Ted Conover

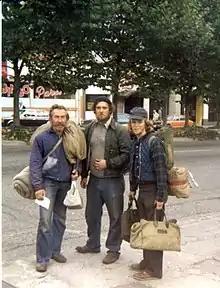
Ted Conover - Rolling Nowhere

Conover first began looking for ways to combine creative writing and journalism by writing articles for the Hill Junior High newspaper, "Torch". For one "Torch" article, he interviewed actor Lloyd Haynes by means of a fortuitous encounter in Aspen, Colorado during a family ski trip. This article earned Conover his first front-page news feature and much attention from his classmates. In high school and during undergraduate summer breaks Conover worked for Colorado newspapers such as the "Aurora Sentinel" and the "Lakewood Sentinel". His first paid journalism writing assignments were local stories on high school sports, real estate development, and the opening of an American Furniture Warehouse. He and a friend rode bicycles from Seattle to New Jersey the summer before they began college in Massachusetts. For a personal essay class the next year, he described the final hour of that journey; the professor liked it and Conover pitched it to "Bicycling! Magazine". The resulting article, "Finishing", was his first freelance sale, according to Conover.